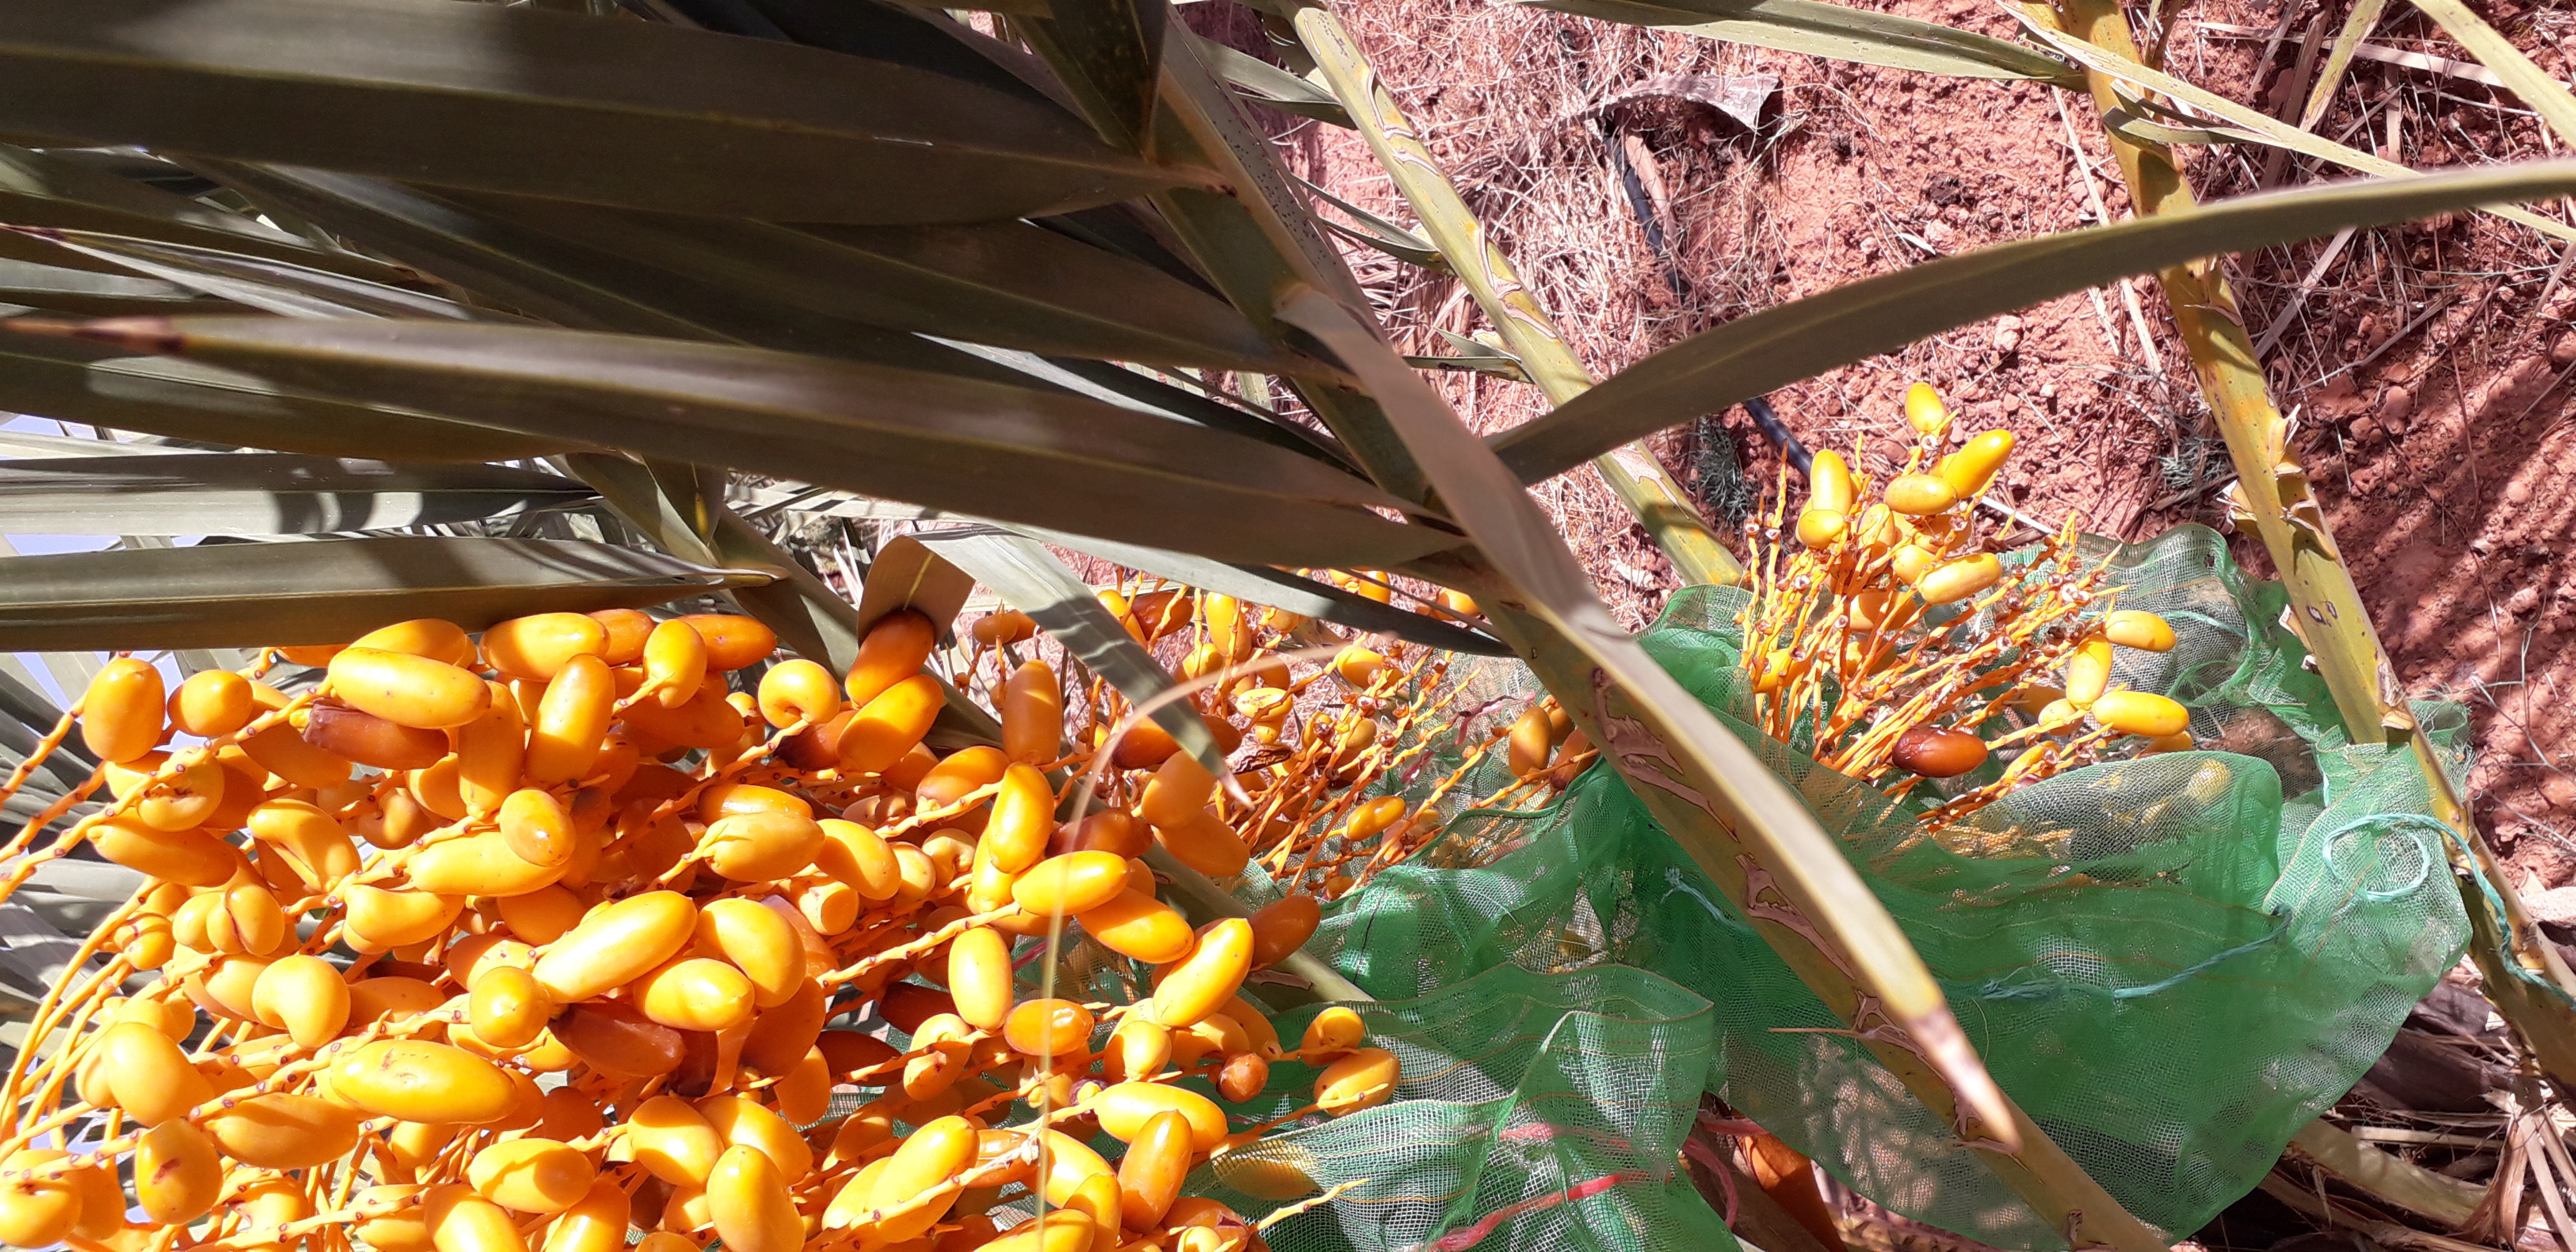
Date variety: kholt